Birth

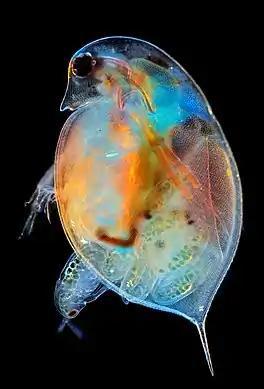
A Cladocera giving birth (100x magnification)

An infant marsupial is born in a very immature state. The gestation period is usually shorter than the intervals between oestrus periods. The first sign that a birth is imminent is the mother cleaning out her pouch. When it is born, the infant is pink, blind, furless and a few centimetres long. It has nostrils in order to breathe and forelegs to cling onto its mother's hairs but its hind legs are undeveloped. It crawls through its mother's fur and makes its way into the pouch. Here it fixes onto a teat which swells inside its mouth. It stays attached to the teat for several months until it is sufficiently developed to emerge. Joeys are born with "oral shields"; in species without pouches or with rudimentary pouches these are more developed than in forms with well-developed pouches, implying a role in maintaining the young attached to the mother's nipple.